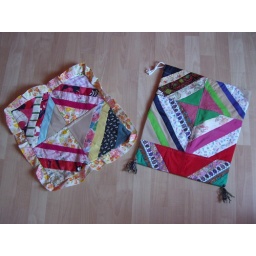
pillow cover and bread bag that we bought at a street side farmers market outside sintra in portugal